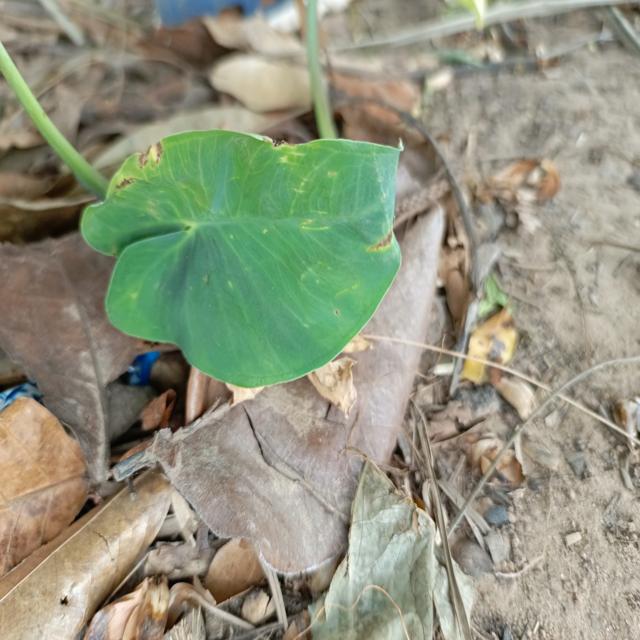
Label: Mid_Blight